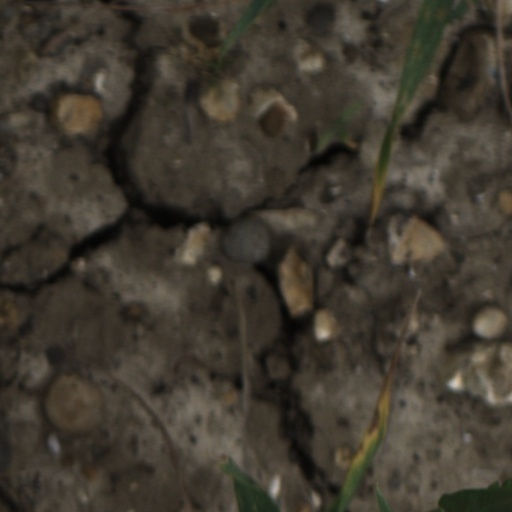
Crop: wheat